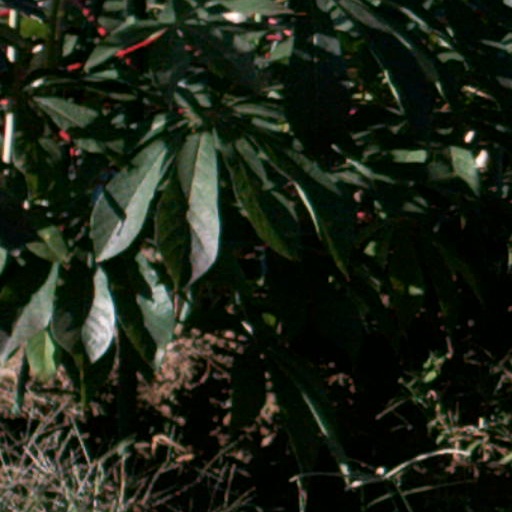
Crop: cassava